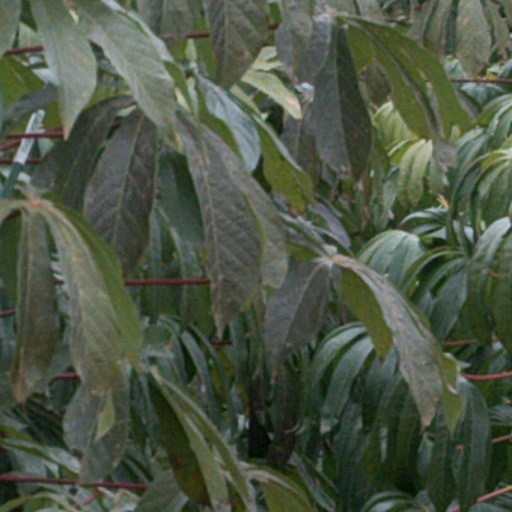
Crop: cassava